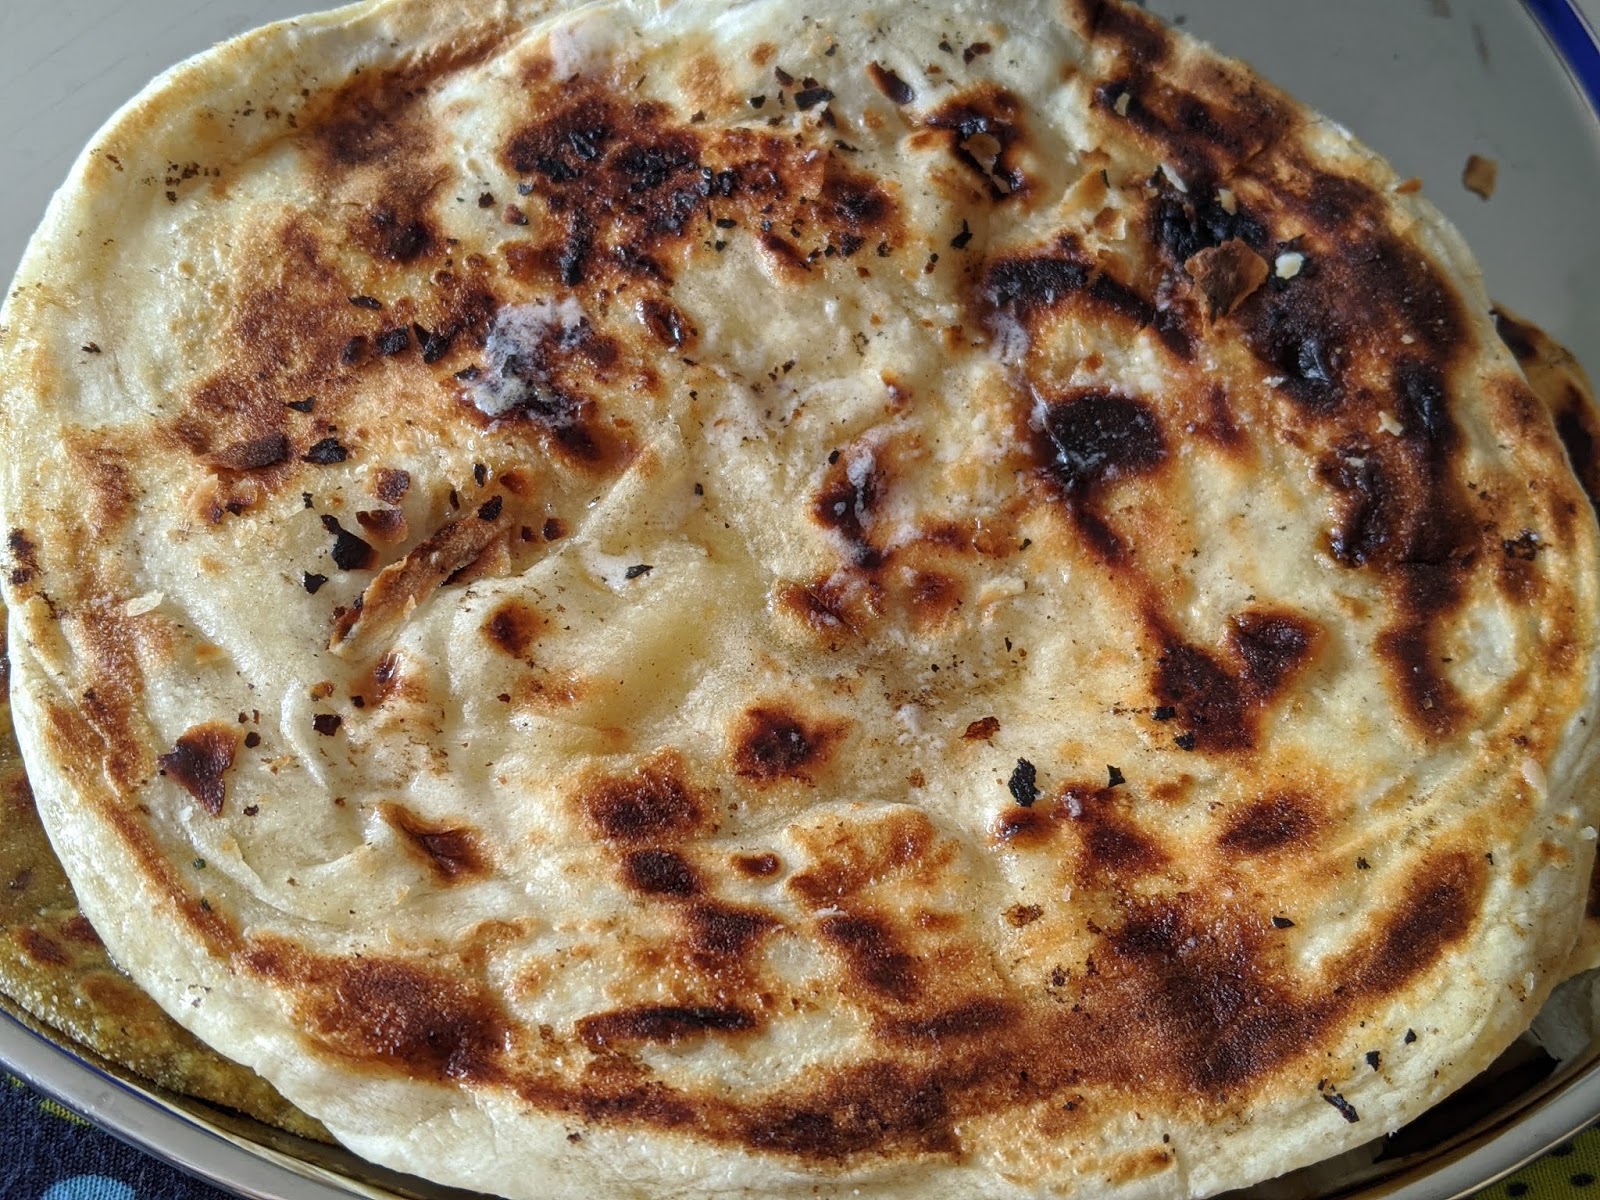
Dish: butter_naan